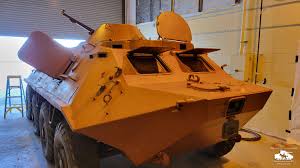
Label: BTR-60